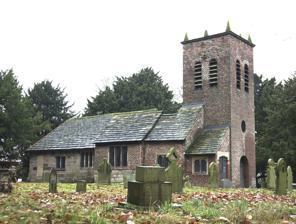
Building: St Werburgh's Church, Warburton
Country: United Kingdom
Year built: 1190
Church in Greater Manchester, England Old Warburton Church Warburton Old Church Old Warburton Church Location in Greater Manchester 53°24′08″N 2°27′26″W / 53.4021°N 2.4573°W / 53.4021; -2.4573 OS grid reference SJ 696,896 Location Warburton , Greater Manchester Country England Denomination Anglican Website The Churches Conservation Trust History Dedication Saint Werburgh Architecture Functional status Redundant Heritage designation Grade I Designated 5 March 1959 Architectural type Church Specifications Materials Timber framing , sandstone , brick Roof of Kerridge stone slabs St Werburgh's Church is the name of two separate churches in the village of Warburton , Greater Manchester , England. The older church is located to the west of the village, and may date back as far as the middle of the 13th century. It is now a redundant church but services are held in the summer months. The church is recorded in the National Heritage List for England as a designated Grade I listed building . The authors of the Buildings of England series call this church "a lovable muddle". The newer church was built in 1883–85 and is located to the southeast of the village on the A6144 road. It is a Grade II listed building. It is an active Anglican parish church in the diocese of Chester , the archdeaconry of Macclesfield and the deanery of Bowdon. Its benefice is combined with that of St Peter, Oughtrington . The dedication is an unusual one, ordinarily local to Chester, where Werburgh is the patron saint. Werburgh, an Anglo-Saxon saint who has given her name to Warburgtune , as Warburton was called in the Domesday survey (1086), was the daughter of Wulfhere , the first Christian king of Mercia. She died around AD 700 as Abbess of Ely , with the care of several nunneries. Her relics were moved to the abbey of St Peter and St Paul in Chester, which was later rededicated to St Werburgh. Old church East elevation of the brick tower added to the east end in 1711 History There is evidence of a Saxon church on the site before the Norman Conquest. In 1187–90 Adam de Dutton founded a priory on the site for Norbertine canons but this was short-lived and there is now no trace of the priory. It is likely that the building of the present church began in the middle of the 13th century. Towards the end of the 16th century, the chancel area was remodelled and a pulpit, altar rails and communion table were installed. In 1645 the church was extensively altered and extended. The south and west walls of the nave were rebuilt and the roof of the nave was lowered. A small chapel and vestry with a stone foundation and timber framed wall were added to the south side of the chancel, while a stone extension was added to the north side. In 1711 the east end of the chancel was rebuilt and a brick tower was added at the east end of the church. In 1722 a gallery was built. Wooden floors were installed in 1813, the vestry was incorporated into the church and a new vestry was built onto the south side of the tower. In 1857 the chancel floor was tiled, the walls were painted with medieval designs and the timber supports and the chancel ceiling were plastered. Stained glass was added to windows and the gallery was removed. By 1880 the church needed major repairs, and because of this the new church was built and the old church ceased to be the parish church . Repairs were undertaken in 1894 for dry rot , in 1927 for death watch beetle and in 1958, again for death watch beetle. In 1971 the church passed into the care of the Redundant Churches Fund, the predecessor of the Churches Conservation Trust . In October 2021, the church was one of 142 sites across England to receive part of a £35-million injection into the government's Culture Recovery Fund . Timber framing on north wall of old church Church in Greater Manchester, England St Werburgh's Church, Warburton St Werburgh's Church, Warburton St Werburgh's Church, Warburton Location in Greater Manchester 53°23′54″N 2°26′43″W / 53.3984°N 2.4454°W / 53.3984; -2.4454 OS grid reference SJ 705,892 Location Warburton Greater Manchester Country England Denomination Anglican Website St Werburgh, Warburton History Status Parish church Dedication Saint Werburgh Associated people Rowland Egerton-Warburton Architecture Functional status Active Heritage designation Grade II Designated 12 July 1985 Architect(s) John Douglas Architectural type Church Style Gothic Revival Groundbreaking 1882 Completed 1885 Specifications Materials Red sandstone , Tiled roof Administration Province York Diocese Chester Archdeaconry Macclesfield Deanery Bowdon Parish Warburton Clergy Rector Revd Michael Burgess Exterior The church is built around a timber frame and some timber framing with wattle and daub infilling is retained in the north wall. The rest of the north wall and the south and west walls are built in sandstone . The chancel, south transept and vestry are brick, as is the tower which is placed, unusually, at the east end. It is roofed in Kerridge stone slabs. The roof of the chancel is some 3 feet (1 m) lower than that of the nave. The tower has a pairs of semicircular-headed belfry windows on each face, a stone cornice and six sugar loaf pinnacles . Interior The chancel is surrounded on three sides by a wooden half-screen. This screen, the altar table and the pulpit date from the 17th century. The pews date from 1813. The font is octagonal, the base being inscribed 1603 and the pyramidal cover 1595. In the church is a stone sarcophagus dating possibly from the early 12th century. One bell is present which is dated 1575. Parish registers start in 1611 but are complete only from 1634. The stained glass in the east window is by Wailes and the sanctuary floor has Minton tiles; both date from 1857. External features In the churchyard is a stone sundial dated 1765 with a copper dial and gnomon . This is listed Grade II, as is the lych gate . This is dated 1887 and consists of a timber frame with a slate roof. New church This church was built between 1883 and 1885 to a design by the Chester architect John Douglas for Rowland Egerton-Warburton . It is built in red sandstone with a tile roof. The plan consists of a four-bay nave with a north aisle, a south porch, a three-bay chancel and a northeast tower. The tower is in three stages with diagonal buttresses . It has two two-light belfry openings in each face, castellations and corner pinnacles with crockets . It contains a font cover dated 1595 and an oak chest which was removed from the old church. There is a ring of eight bells cast in 1884 by John Taylor & Co . See also Greater Manchester portal Grade I listed buildings in Greater Manchester Grade I listed churches in Greater Manchester Listed buildings in Warburton, Greater Manchester List of churches in Greater Manchester List of new churches by John Douglas List of church restorations, amendments and furniture by John Douglas List of churches preserved by the Churches Conservation Trust in Northern England References